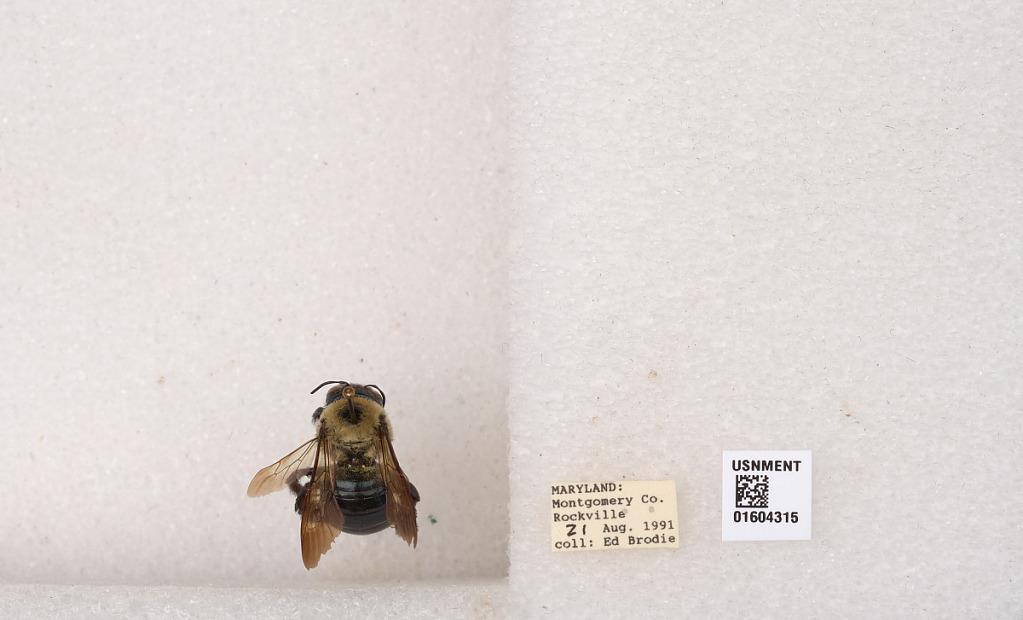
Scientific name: Xylocopa (Xylocopoides) virginica virginica (Linnaeus)
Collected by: E. Brodie
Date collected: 1991-8-21
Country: United States
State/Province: Maryland
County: Montgomery
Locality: Rockville
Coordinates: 39.084, -77.1528